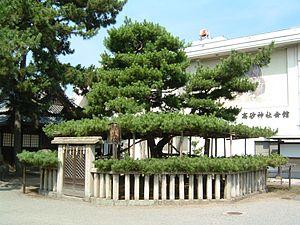
Takasago est le titre d'une pièce du théâtre nô écrite par Zeami Motokiyo. Elle est considérée comme une histoire de très bon augure, impliquant un couple aimant et marié de long temps. La pièce était autrefois appelée Aioi ou Pins jumeaux.